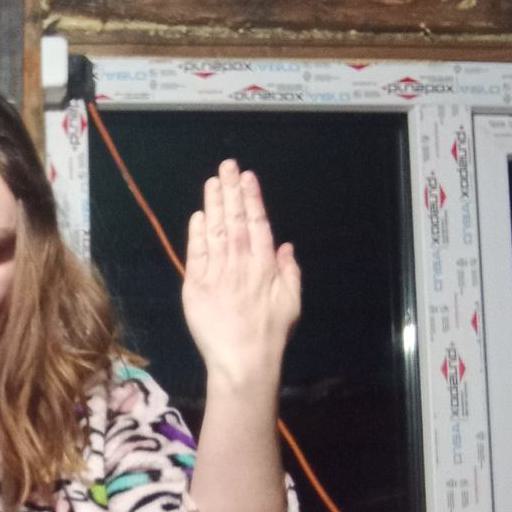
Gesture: stop_inverted